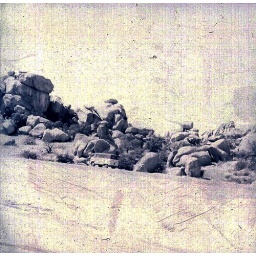
Toy bus in a rock pile